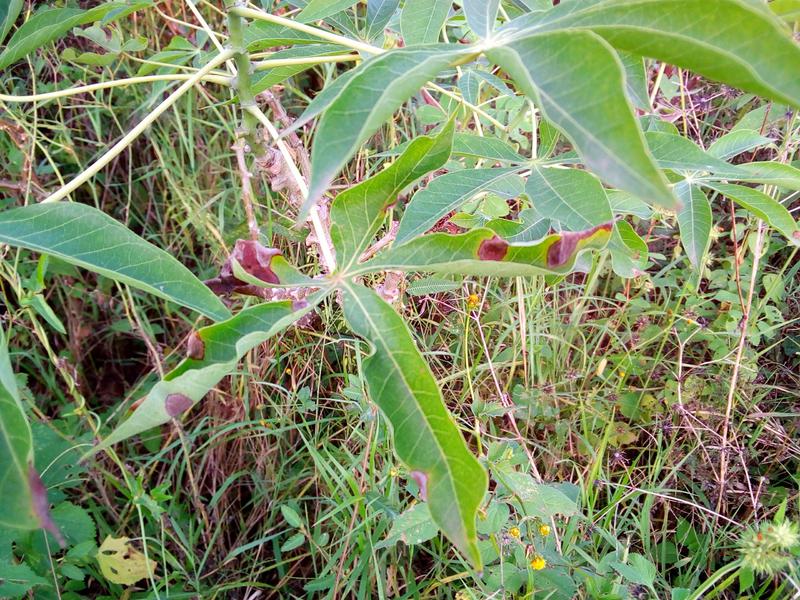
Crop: cassava
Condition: bacterial_blight